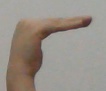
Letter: haa